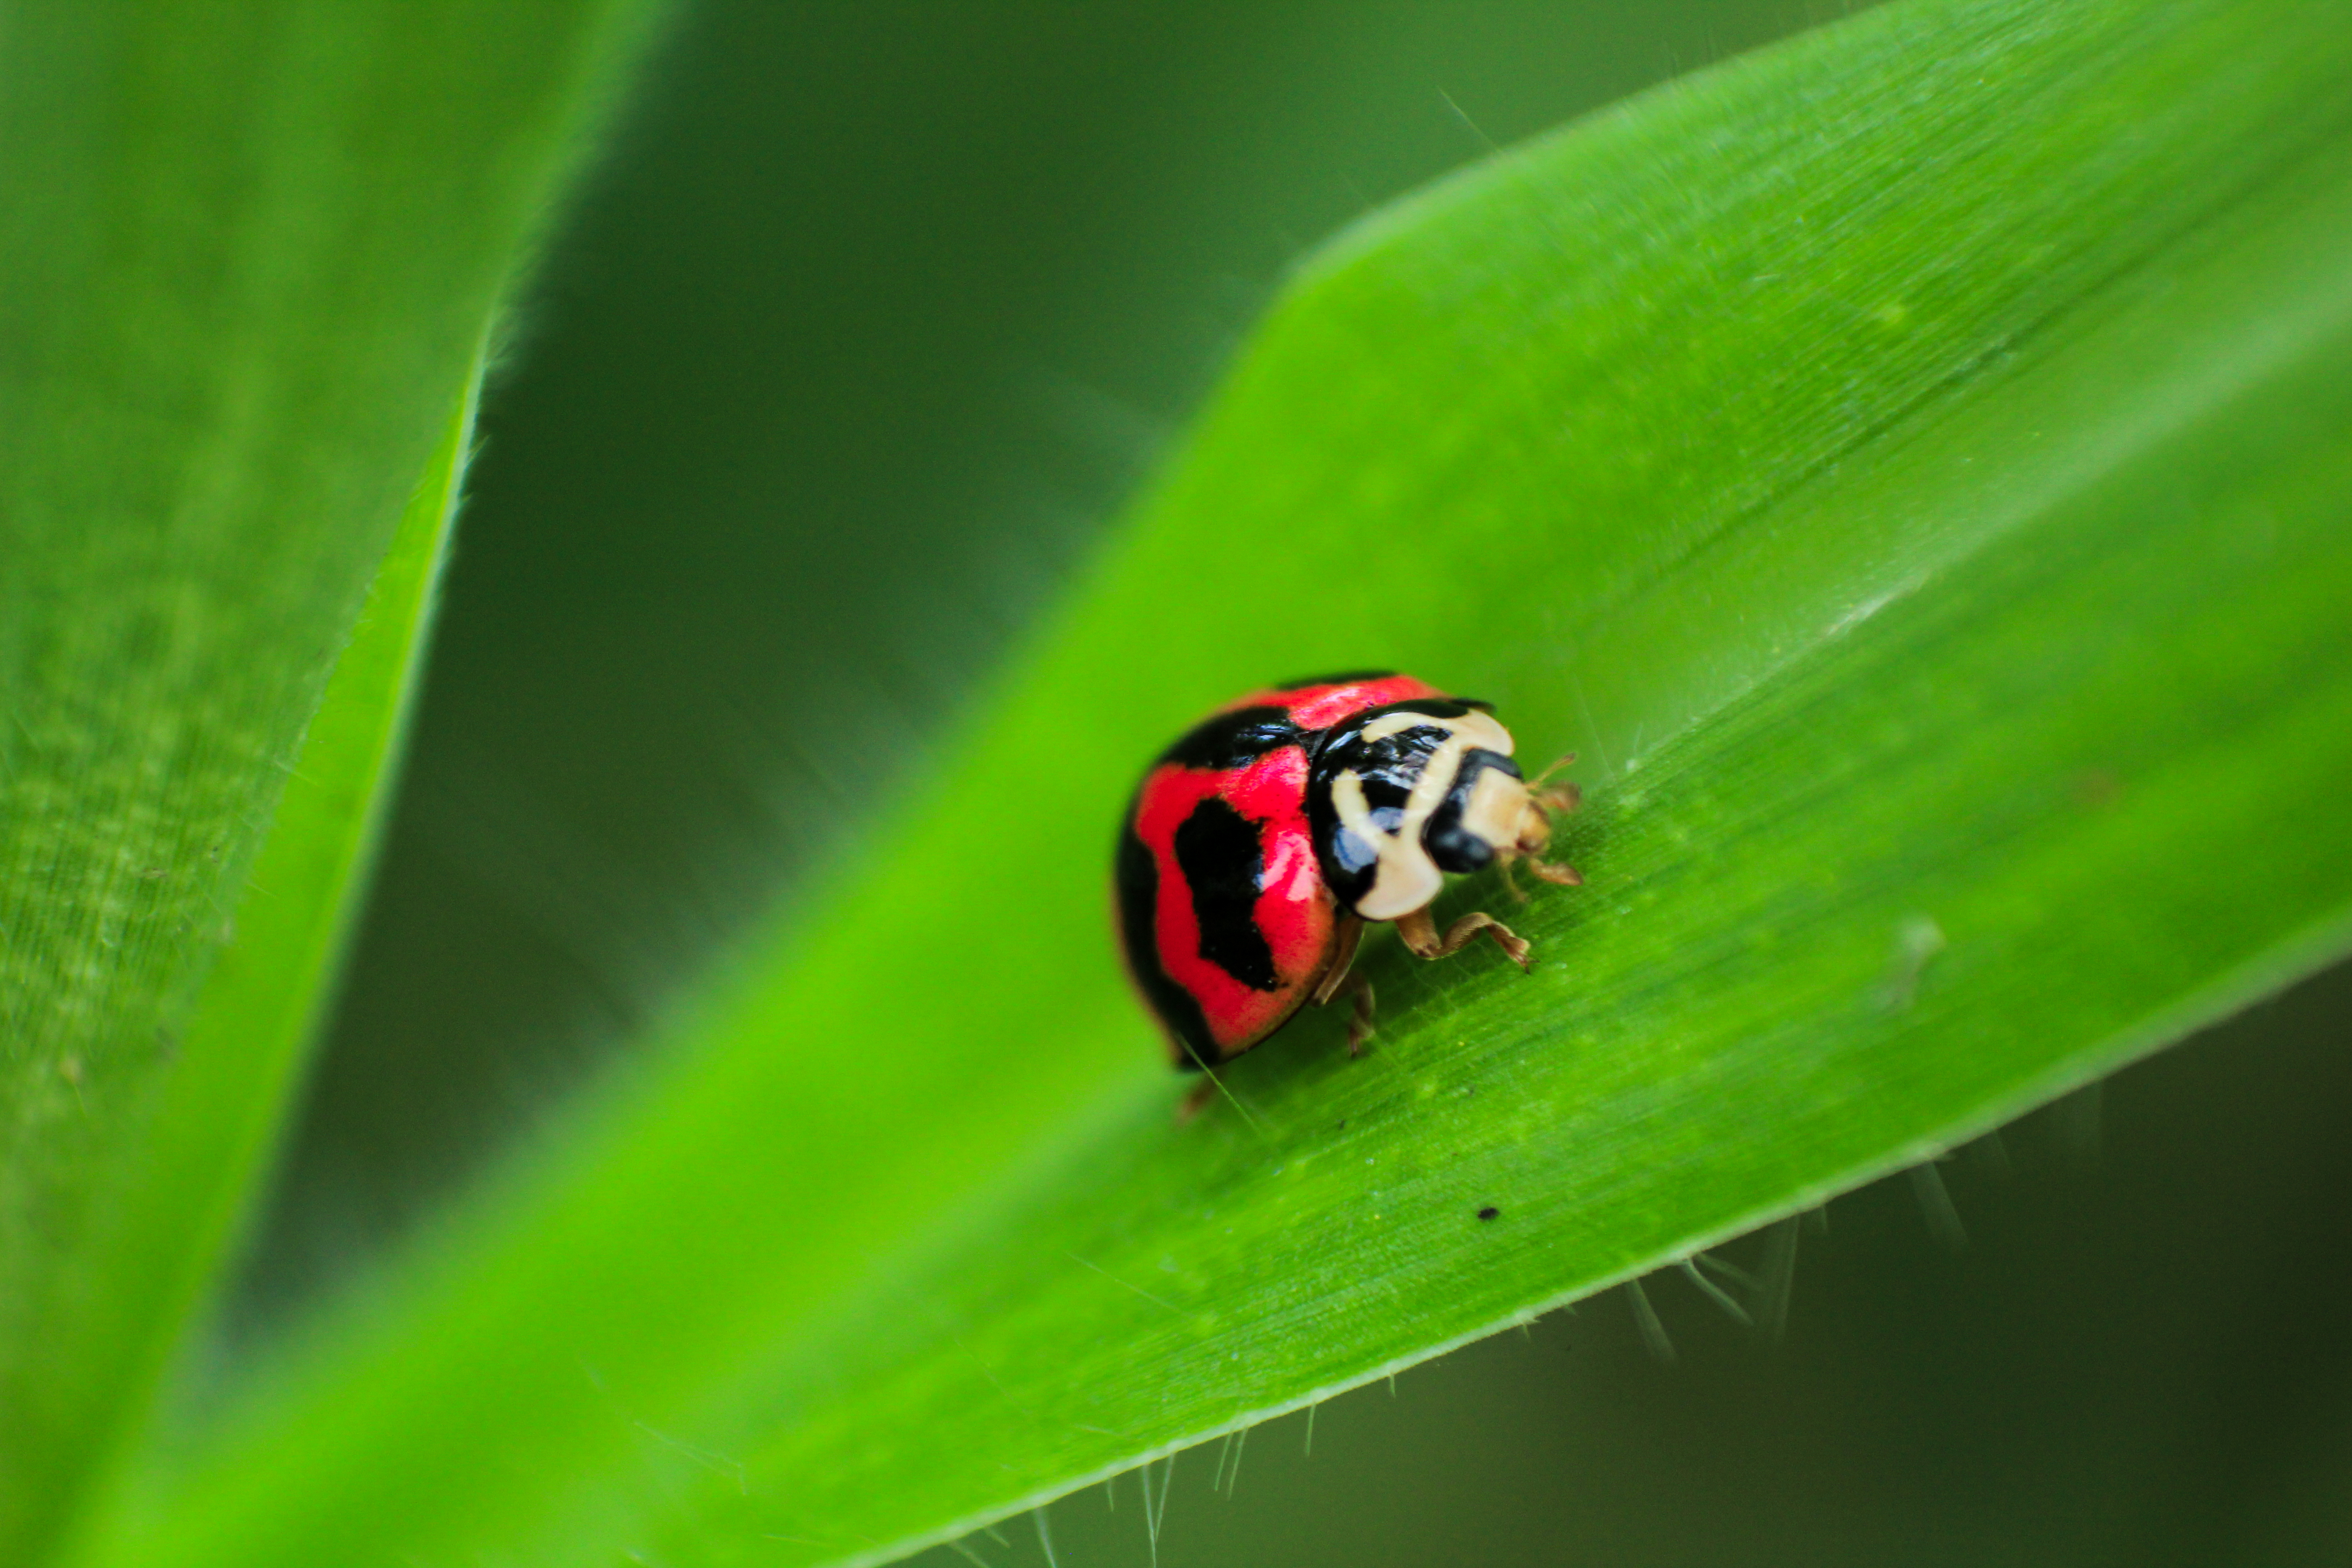
nature, grass, dew, photography, leaf, flower, summer, environment, green, red, colourful, color, insect, macro, biology, ladybug, colorful, fauna, ladybird, invertebrate, close up, tiny, beetle, macro photography, nature photography, leaf beetle, nature wallpaper, plant stem